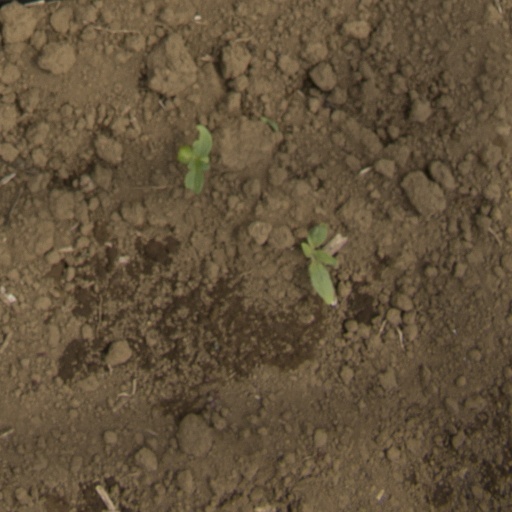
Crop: Jerusalem artichoke